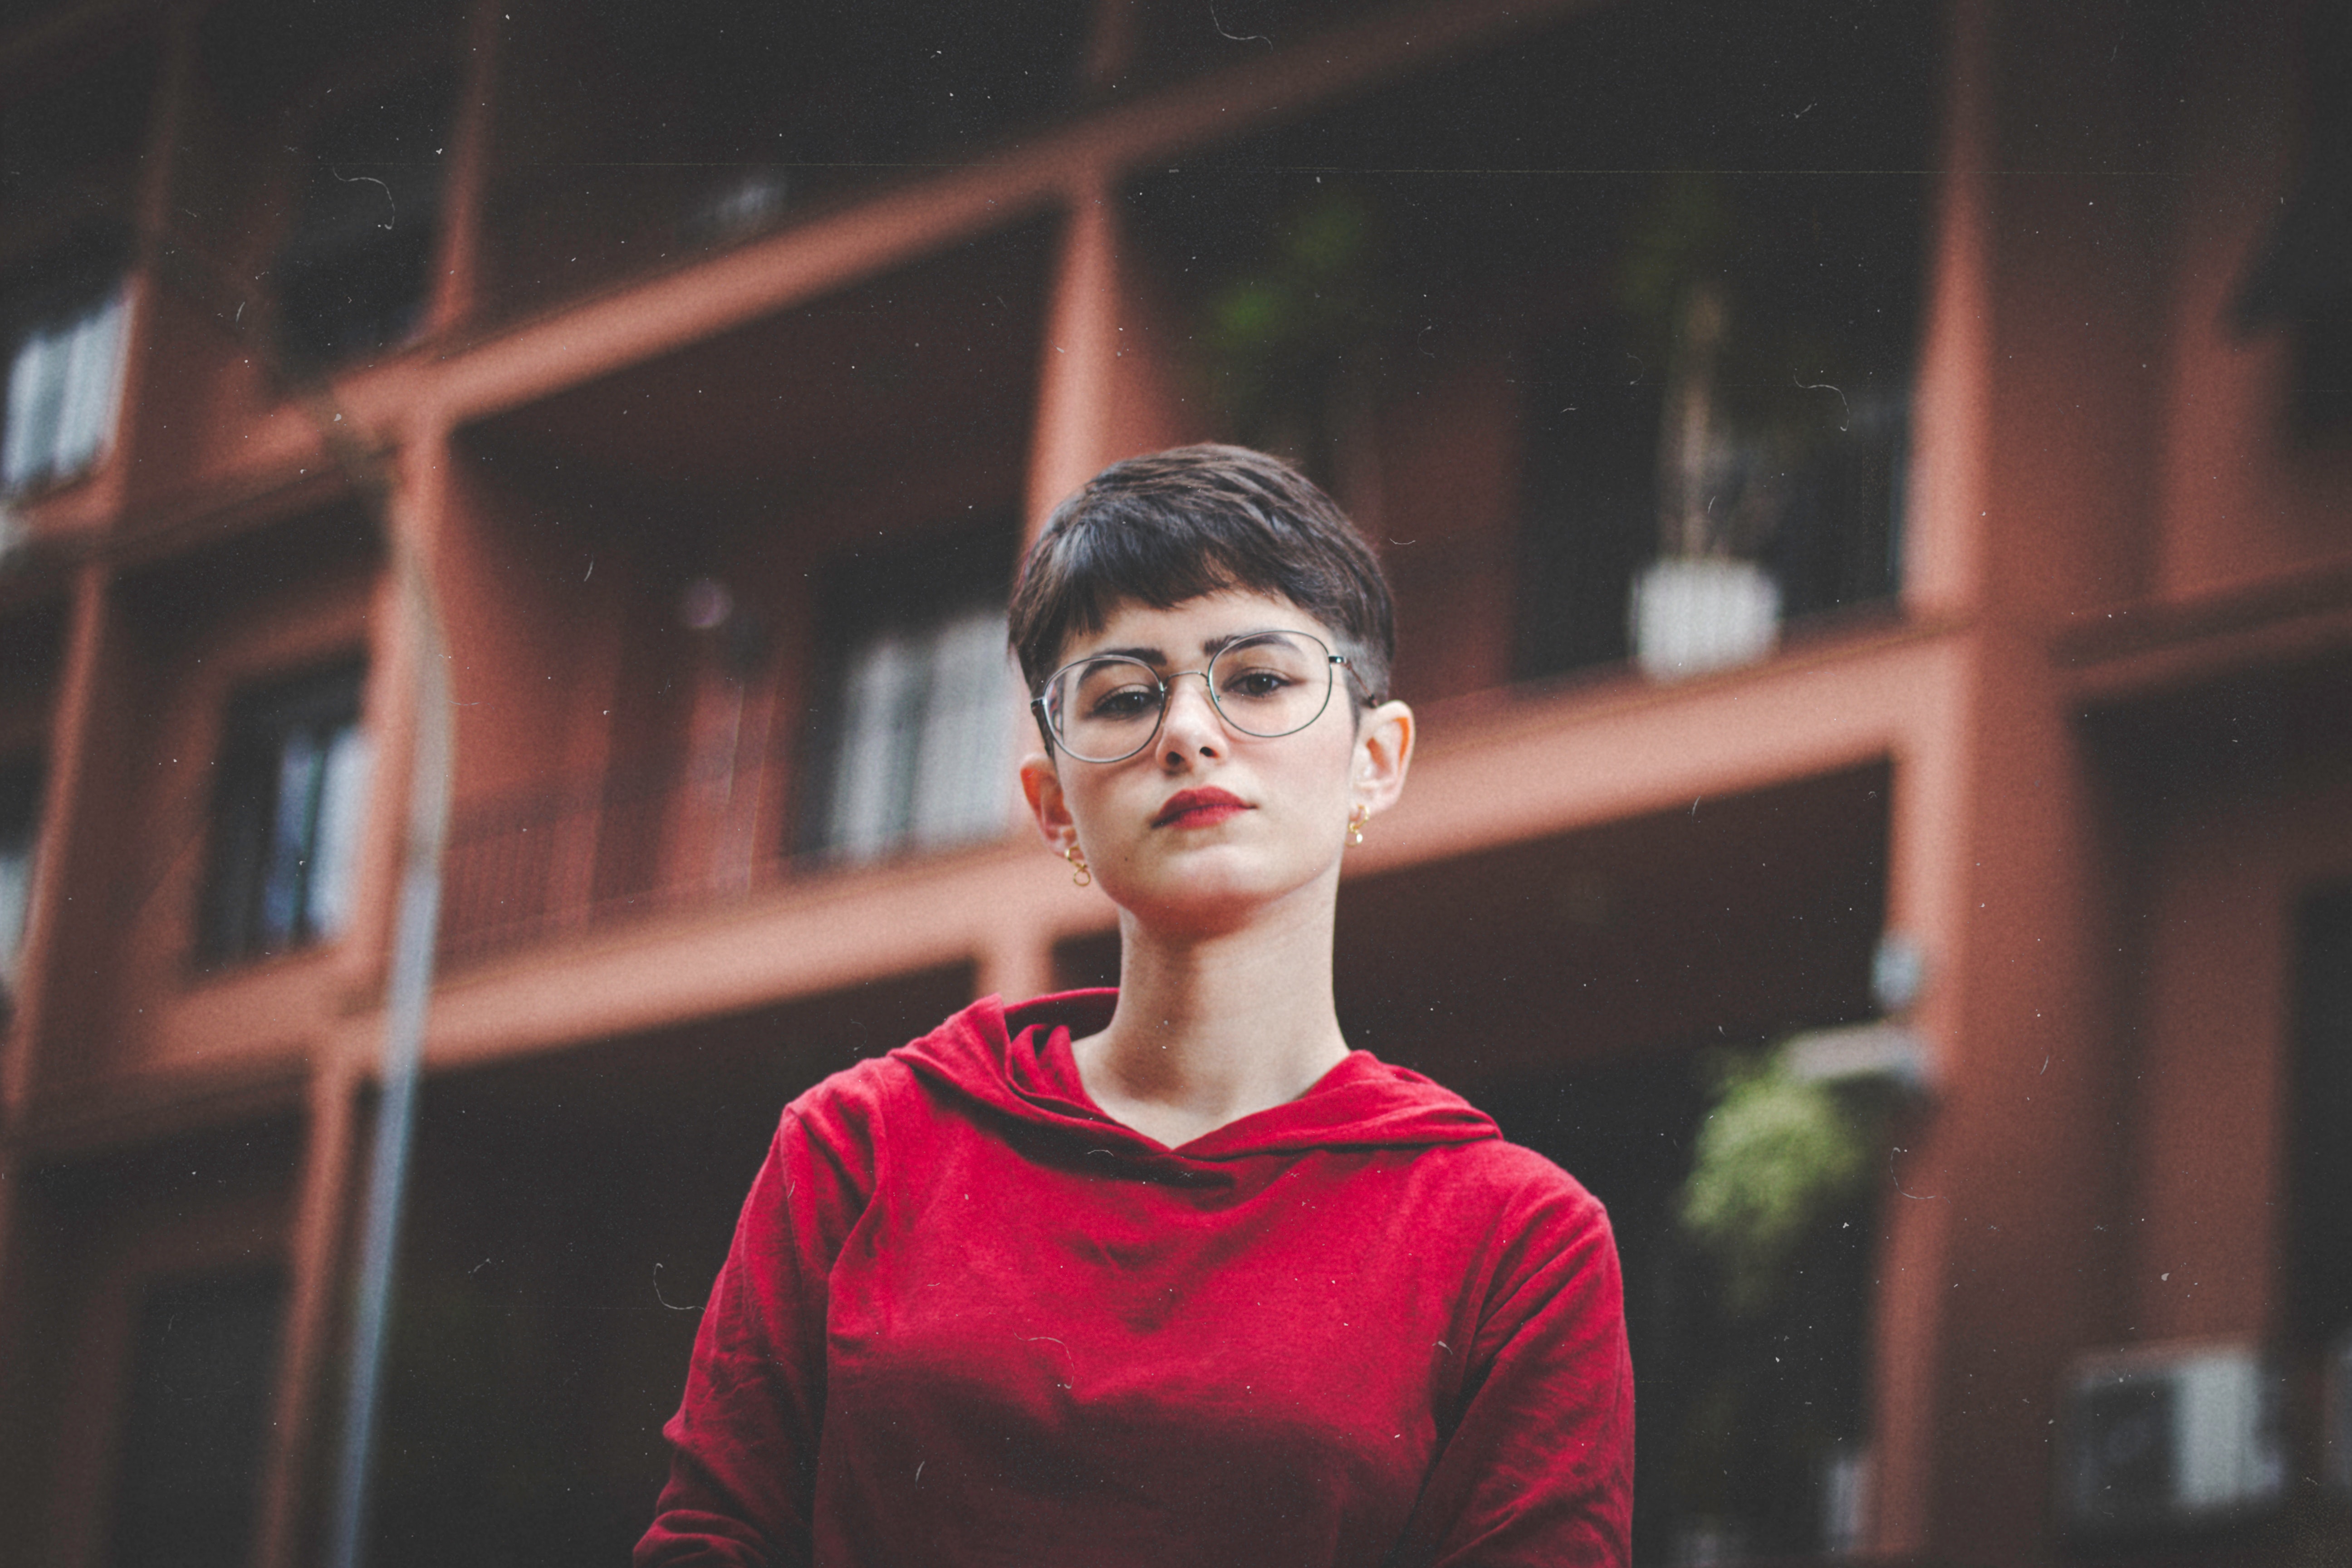
face, red, head, smile, snapshot, chin, glasses, forehead, fun, eye, human, photography, temple, happy, portrait photography, performance, flash photography